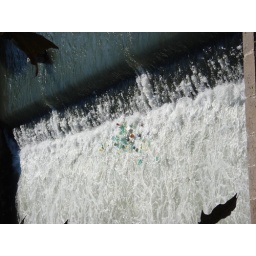
plastic bottles in river